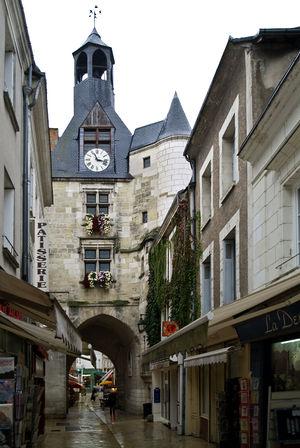
Amboise (Indre-et-Loire
Amboise est une commune française située dans le département d'Indre-et-Loire dans l'arrondissement de Loches en région Centre-Val de Loire.
Cette liste contient les objets immobiliers et mobiliers de la ville d’Amboise classés ou inscrits aux monuments historiques.